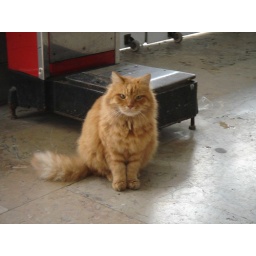
The first cat I saw in Istanbul, at the train station.